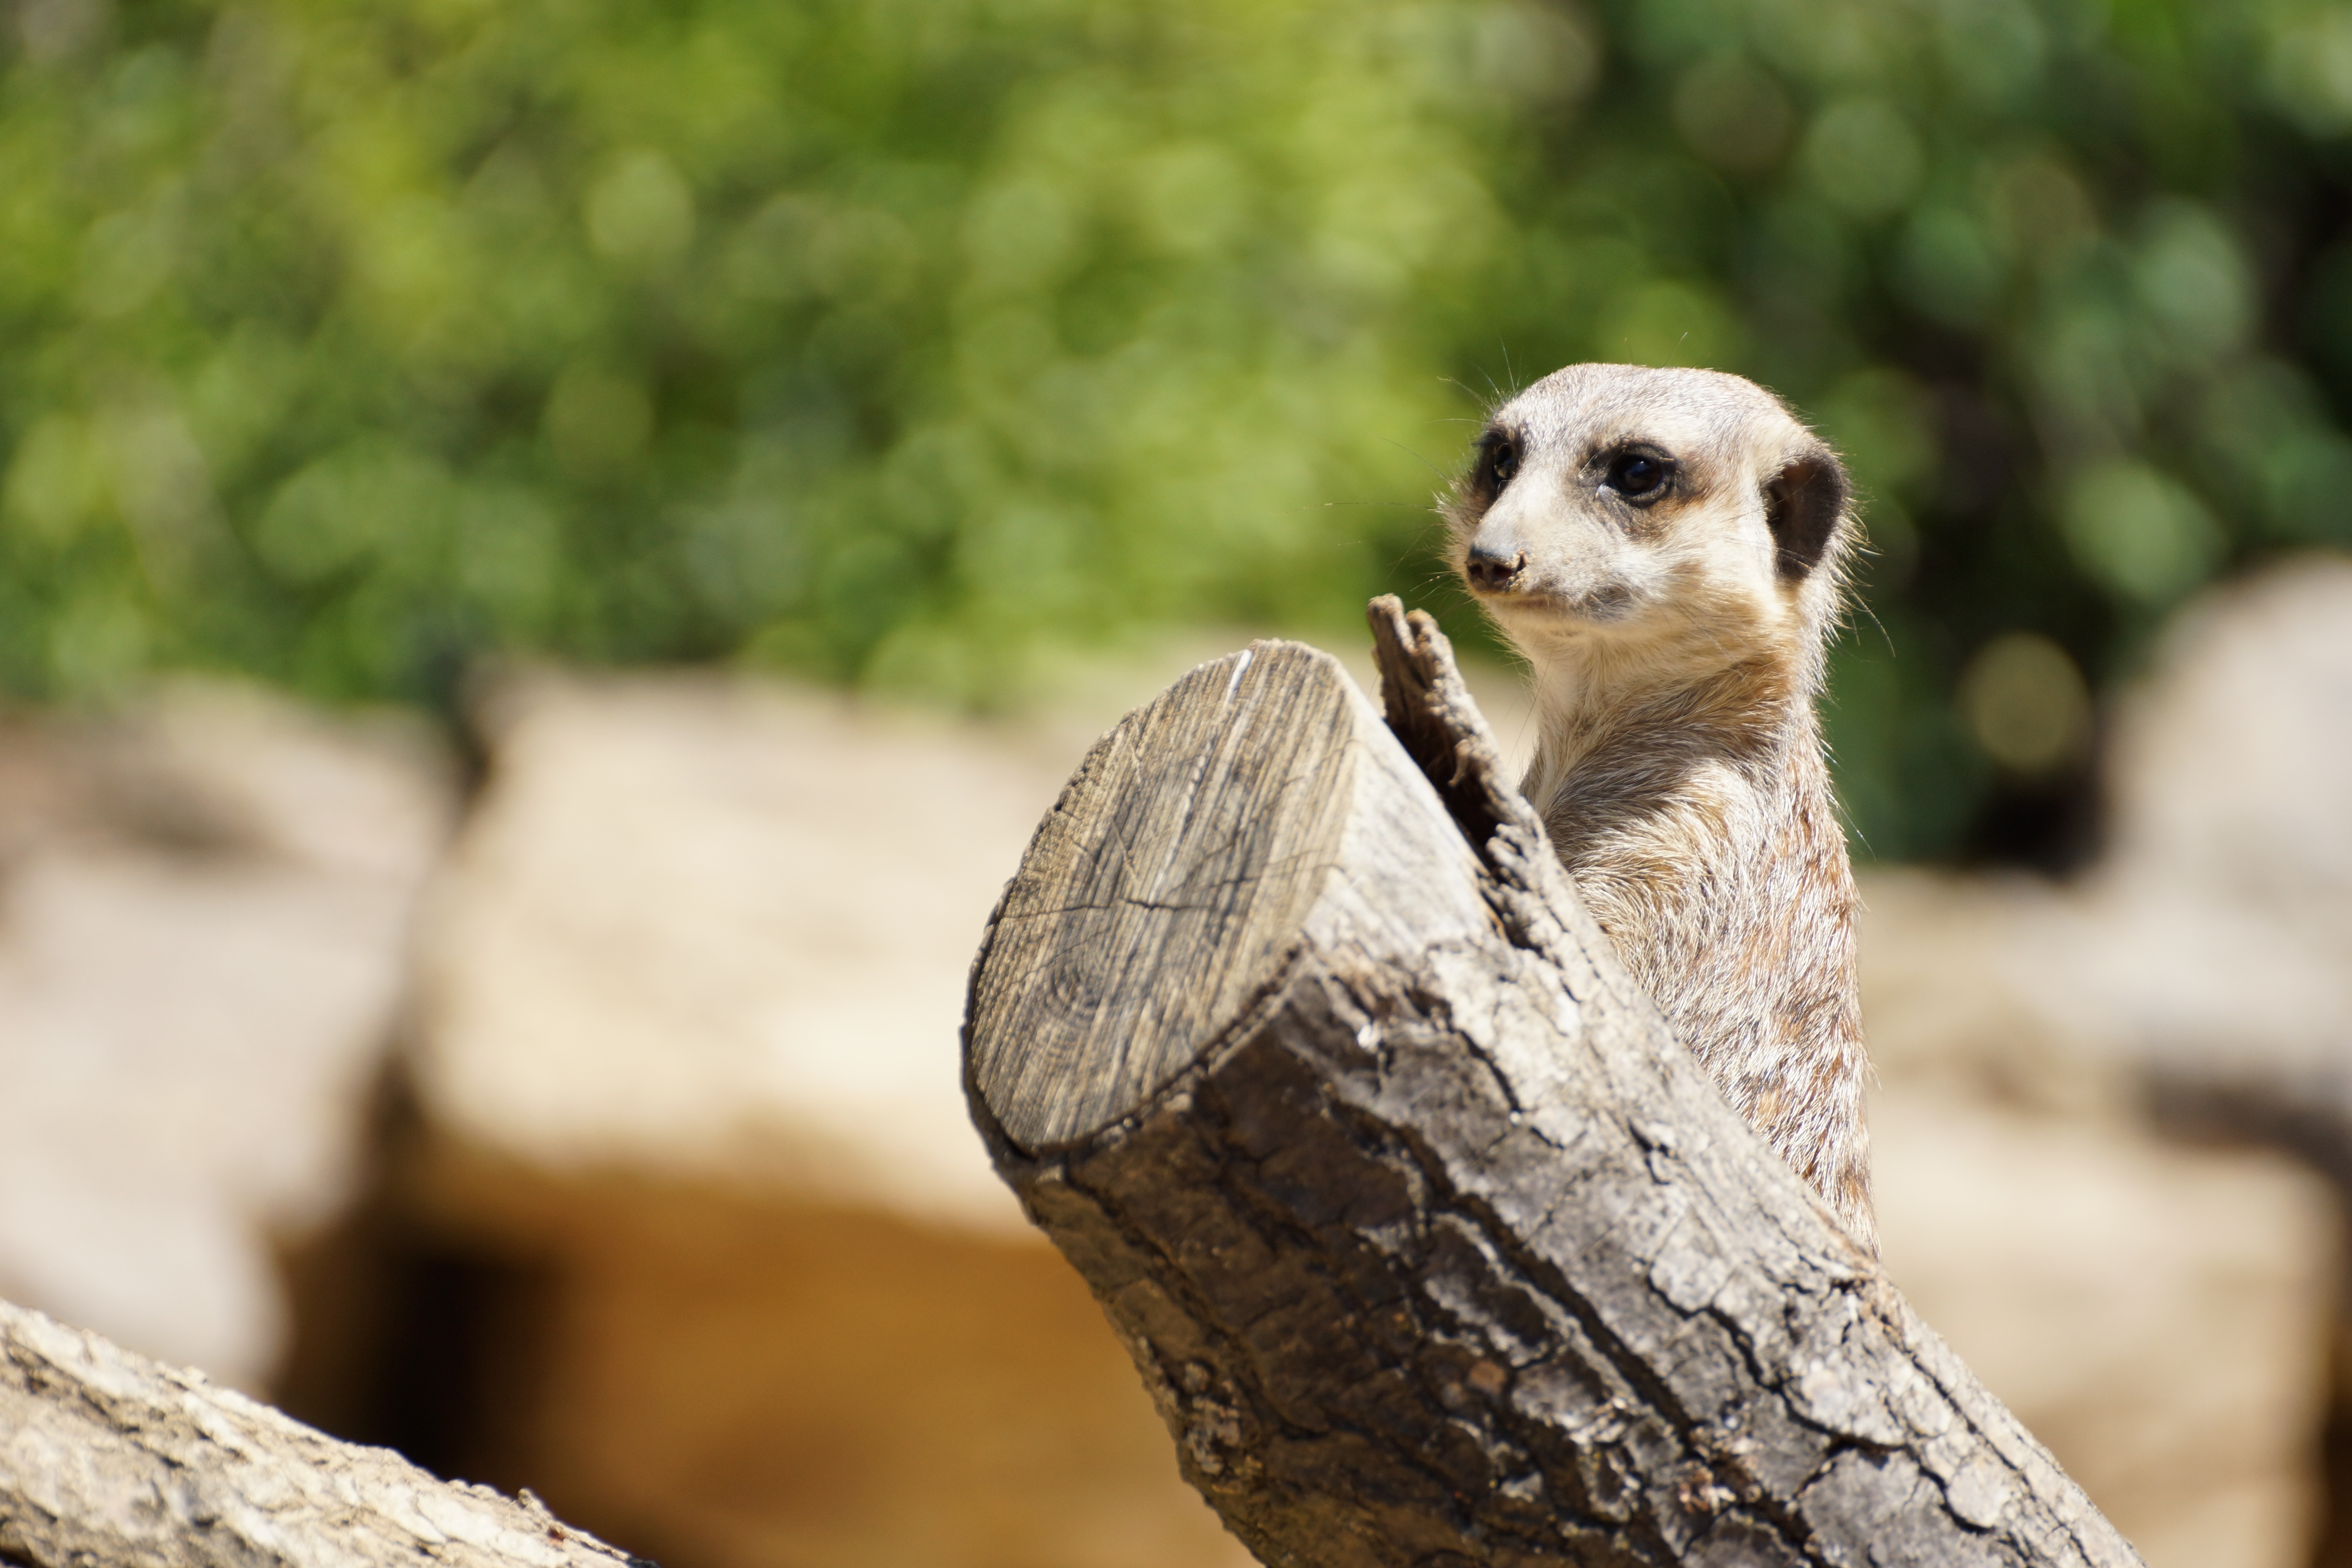
nature, animal, cute, wildlife, zoo, portrait, mammal, close, fauna, head, vertebrate, meerkat, mongoose, frankfurt, tiergarten